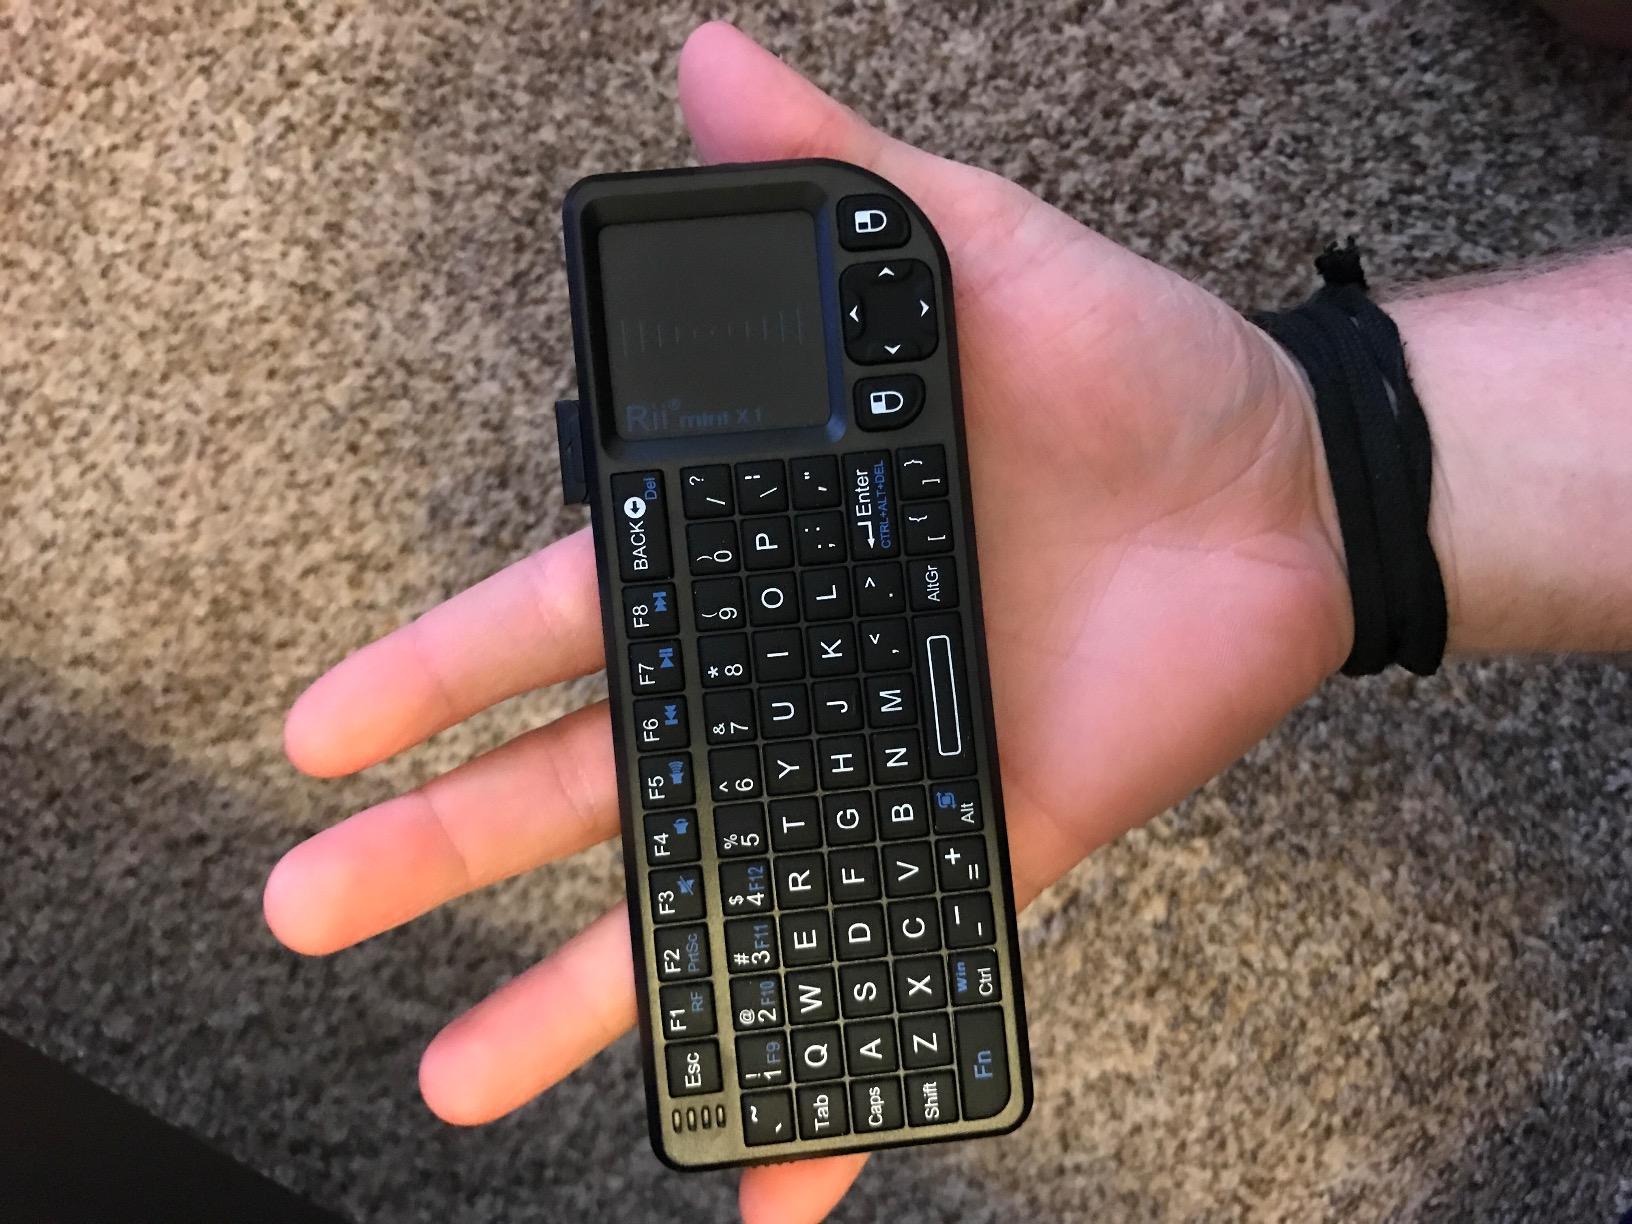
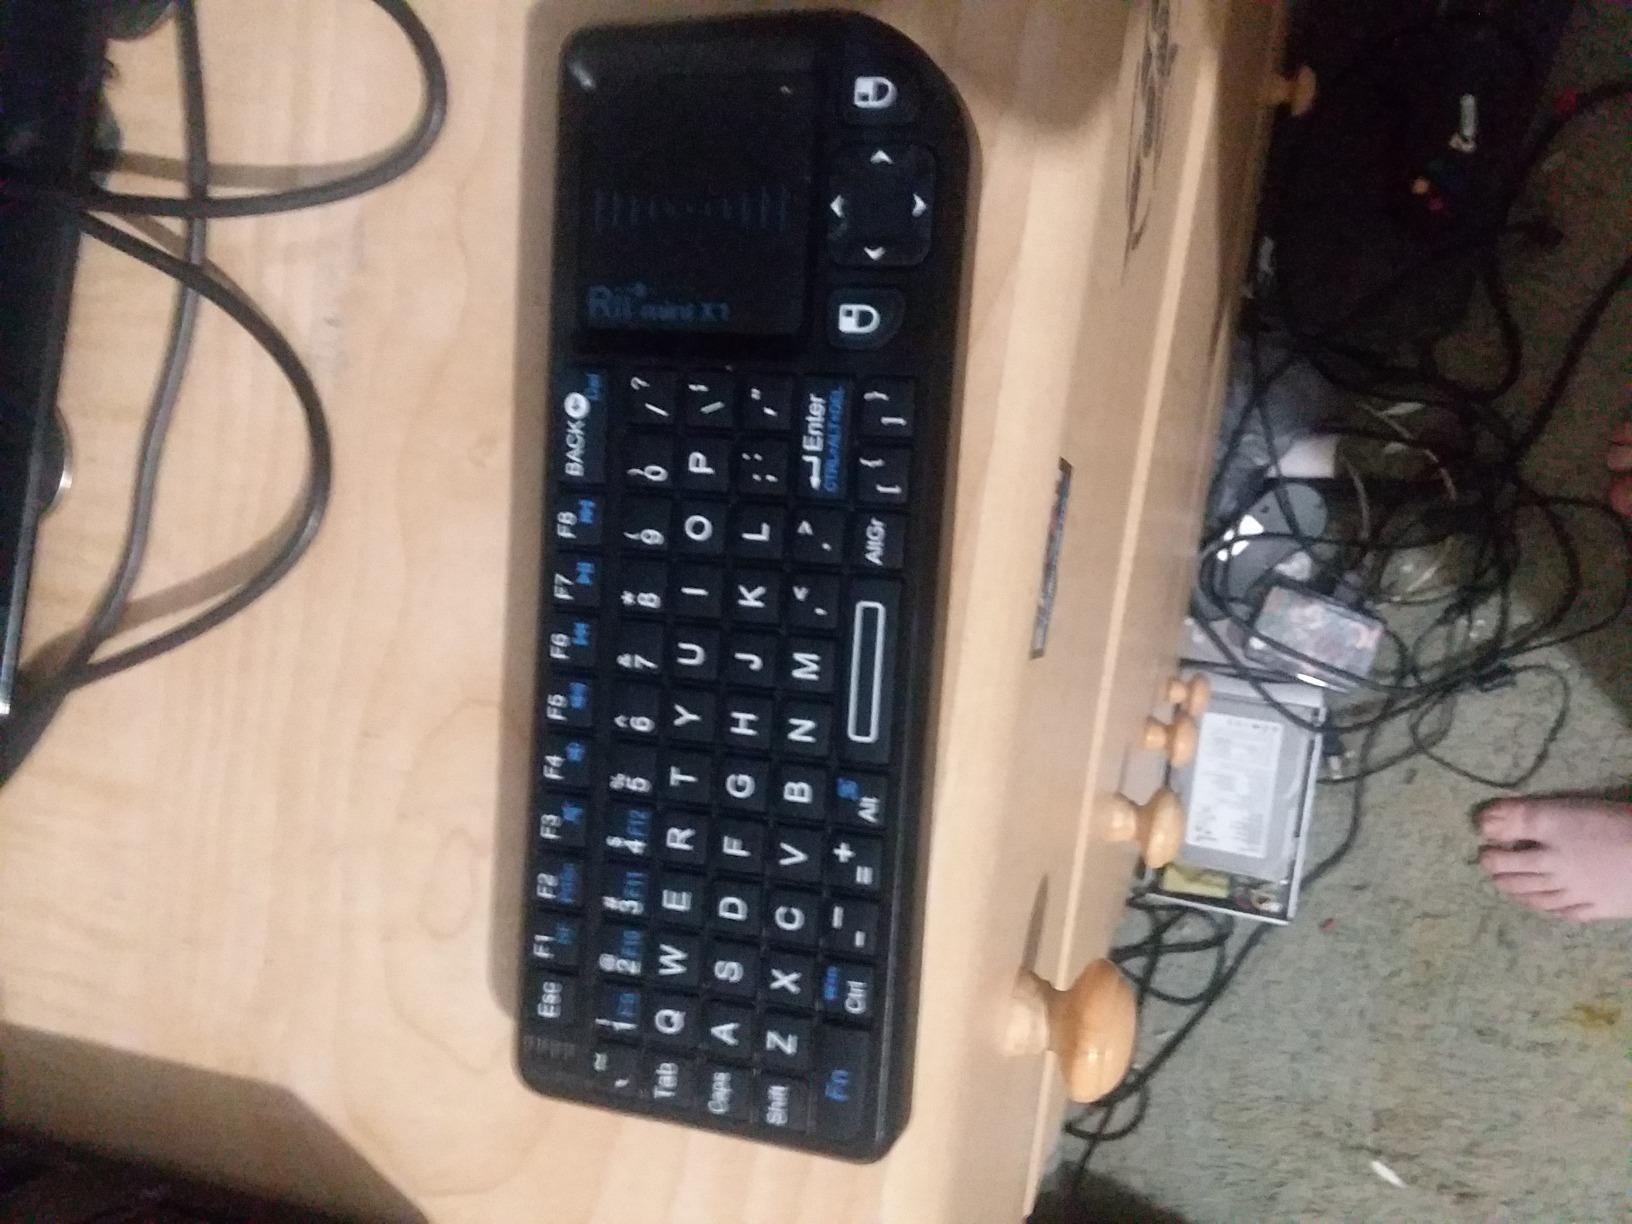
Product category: keyboard
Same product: yes